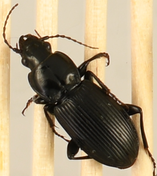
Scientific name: Pterostichus novus
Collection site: Steigerwaldt-Chequamegon NEON (STEI), plot STEI_003